P. A. Inamdar

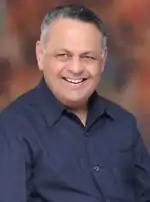
President of M.C.E. Society, Pune

Inamdar was born on 28 December 1945. He completed his BA (Honors) in Arts from Shivaji University, Kolhapur.